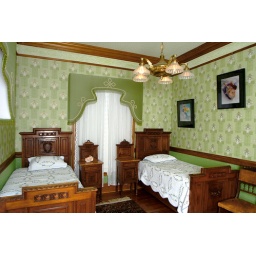
Lincrusta beneath the chair rail. Machine printed paper for the fill - printed with the rollers from 1910! Anaglypta for the frieze and the ceiling.